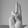
ASL letter: U